Banded bullfrog

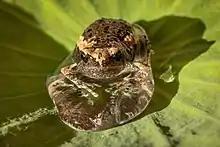
Juvenile banded bullfrog in a drop of water on a sacred lotus leaf, in Laos

The species is native to Southeast Asia. It is common over a range from northeastern India, and Nepal, to southern India and Sri Lanka to southern China (especially Hainan) and Myanmar, and south to the islands of maritime Southeast Asia. Its wide distribution, compared to the related species "Kaloula assamensis", has been attributed to its burrowing ability.